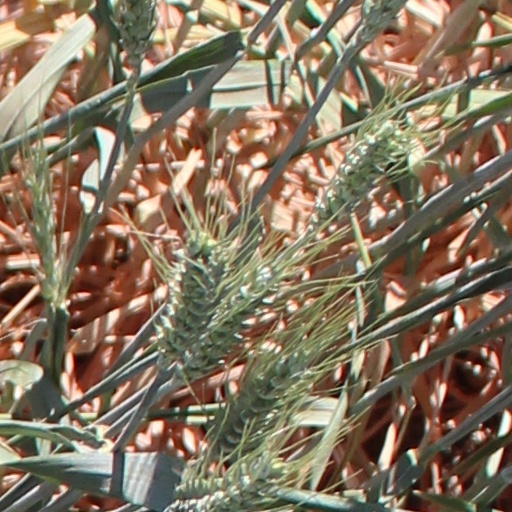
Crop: wheat